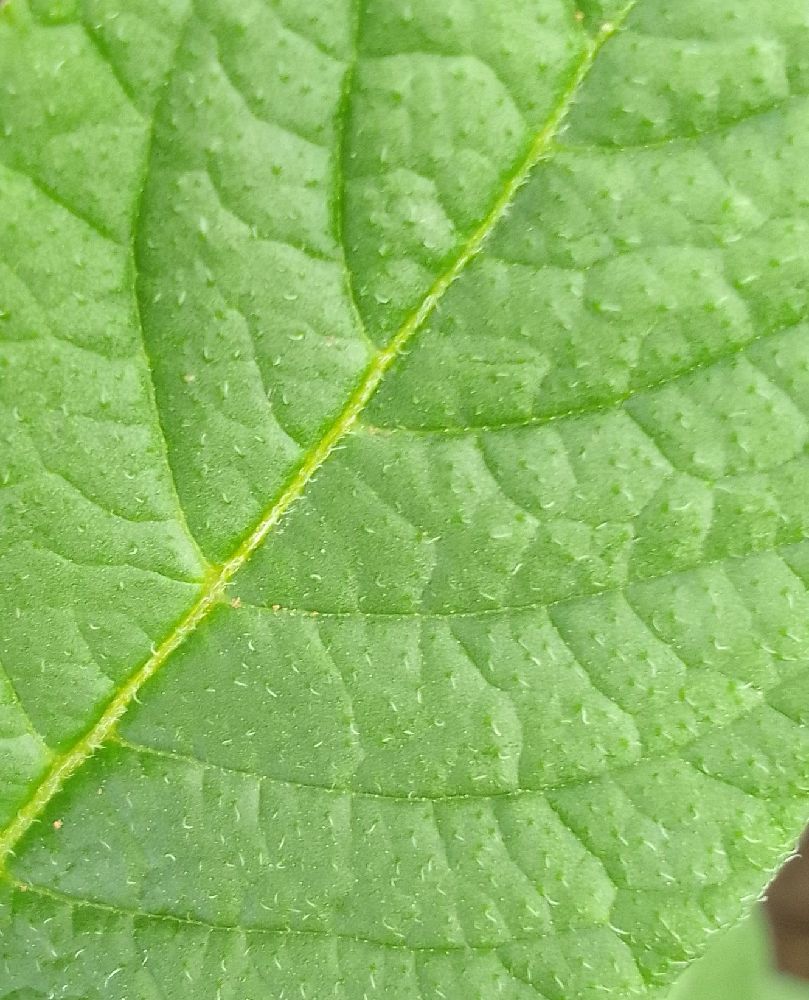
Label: Healthy